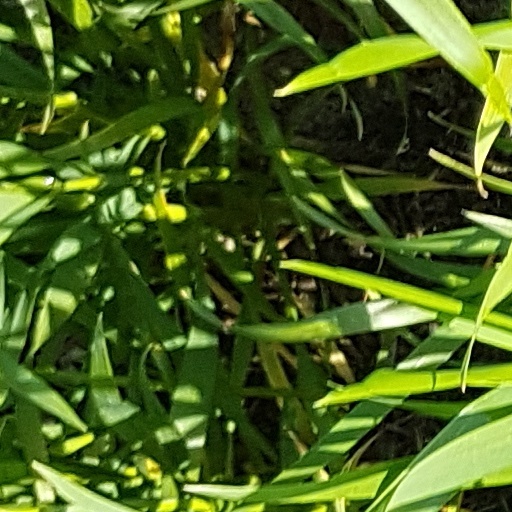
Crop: wheat